MV Agusta 350 racers

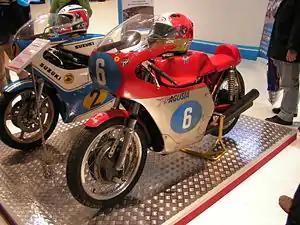
Angelo Bergamonti's 1970 MV Agusta 350 3C

The MV Agusta 350 cc racers were motorcycles produced by MV Agusta between 1954 and 1976 and raced in the 350 cc motorcycle GP championships. 10 world titles were achieved by riders John Surtees, Gary Hocking and Giacomo Agostini on these machines.